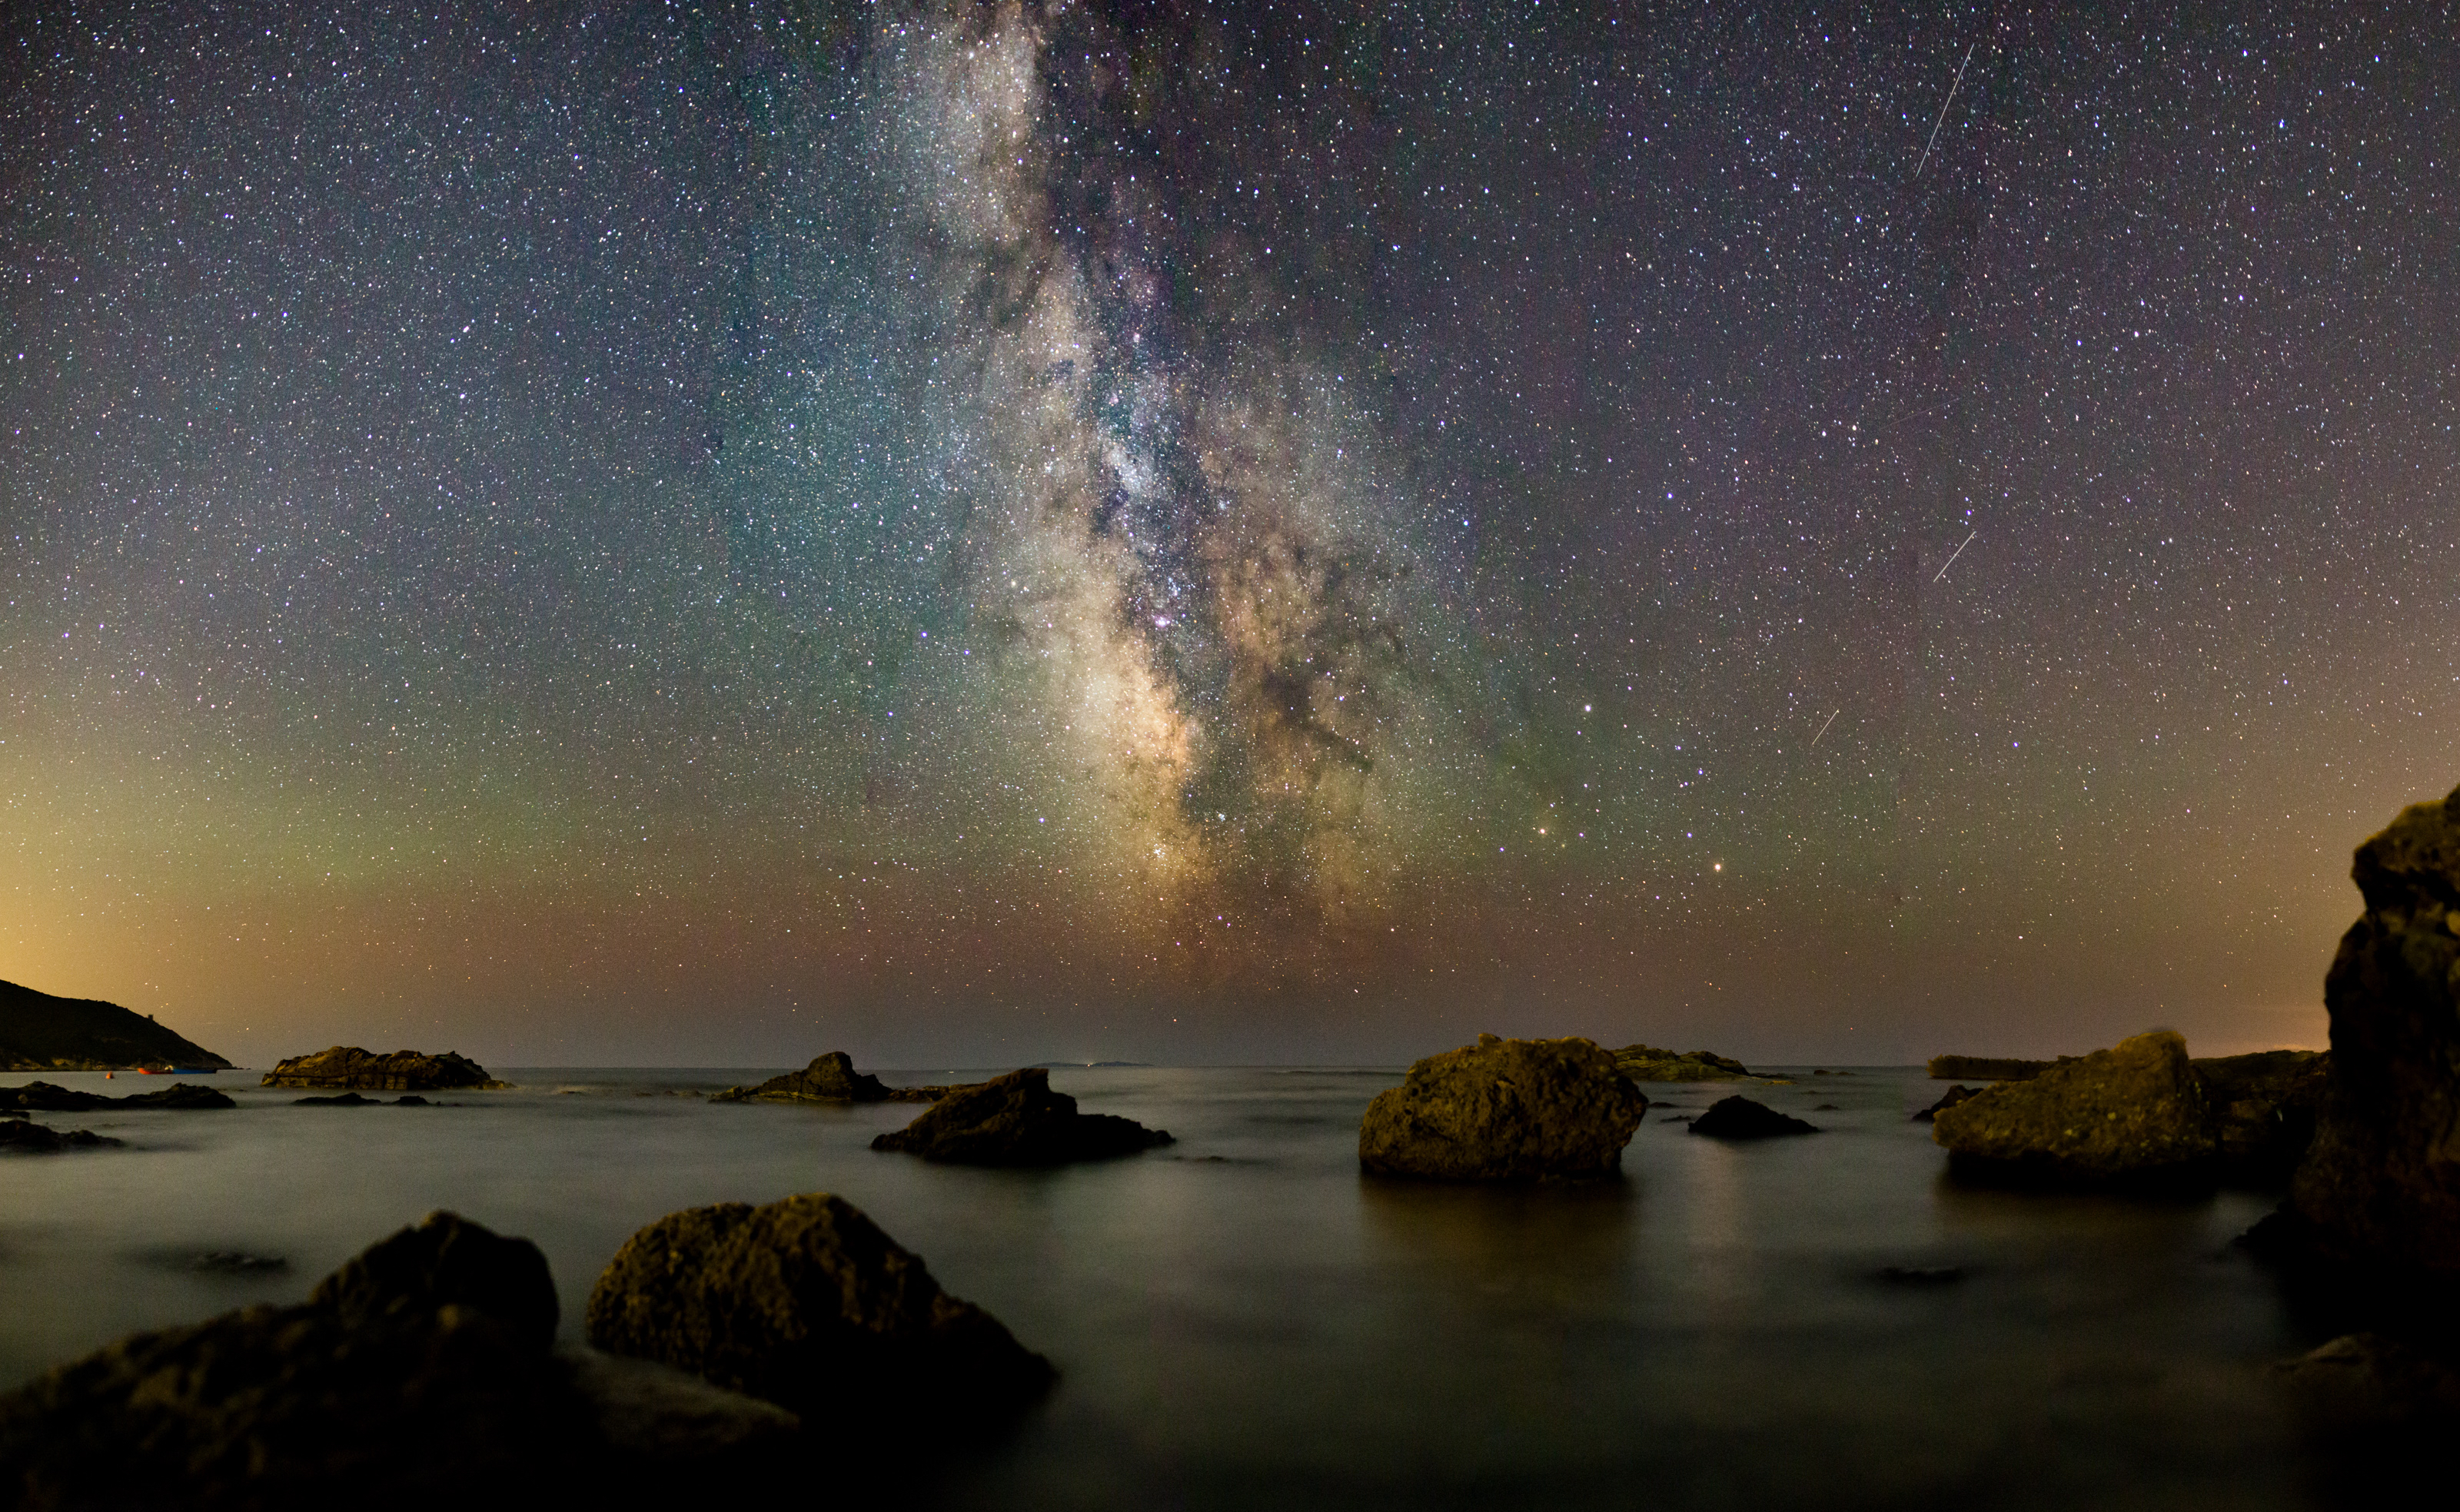
night, star, milky way, atmosphere, galaxy, aurora, astronomy, astronomical object, spiral galaxy